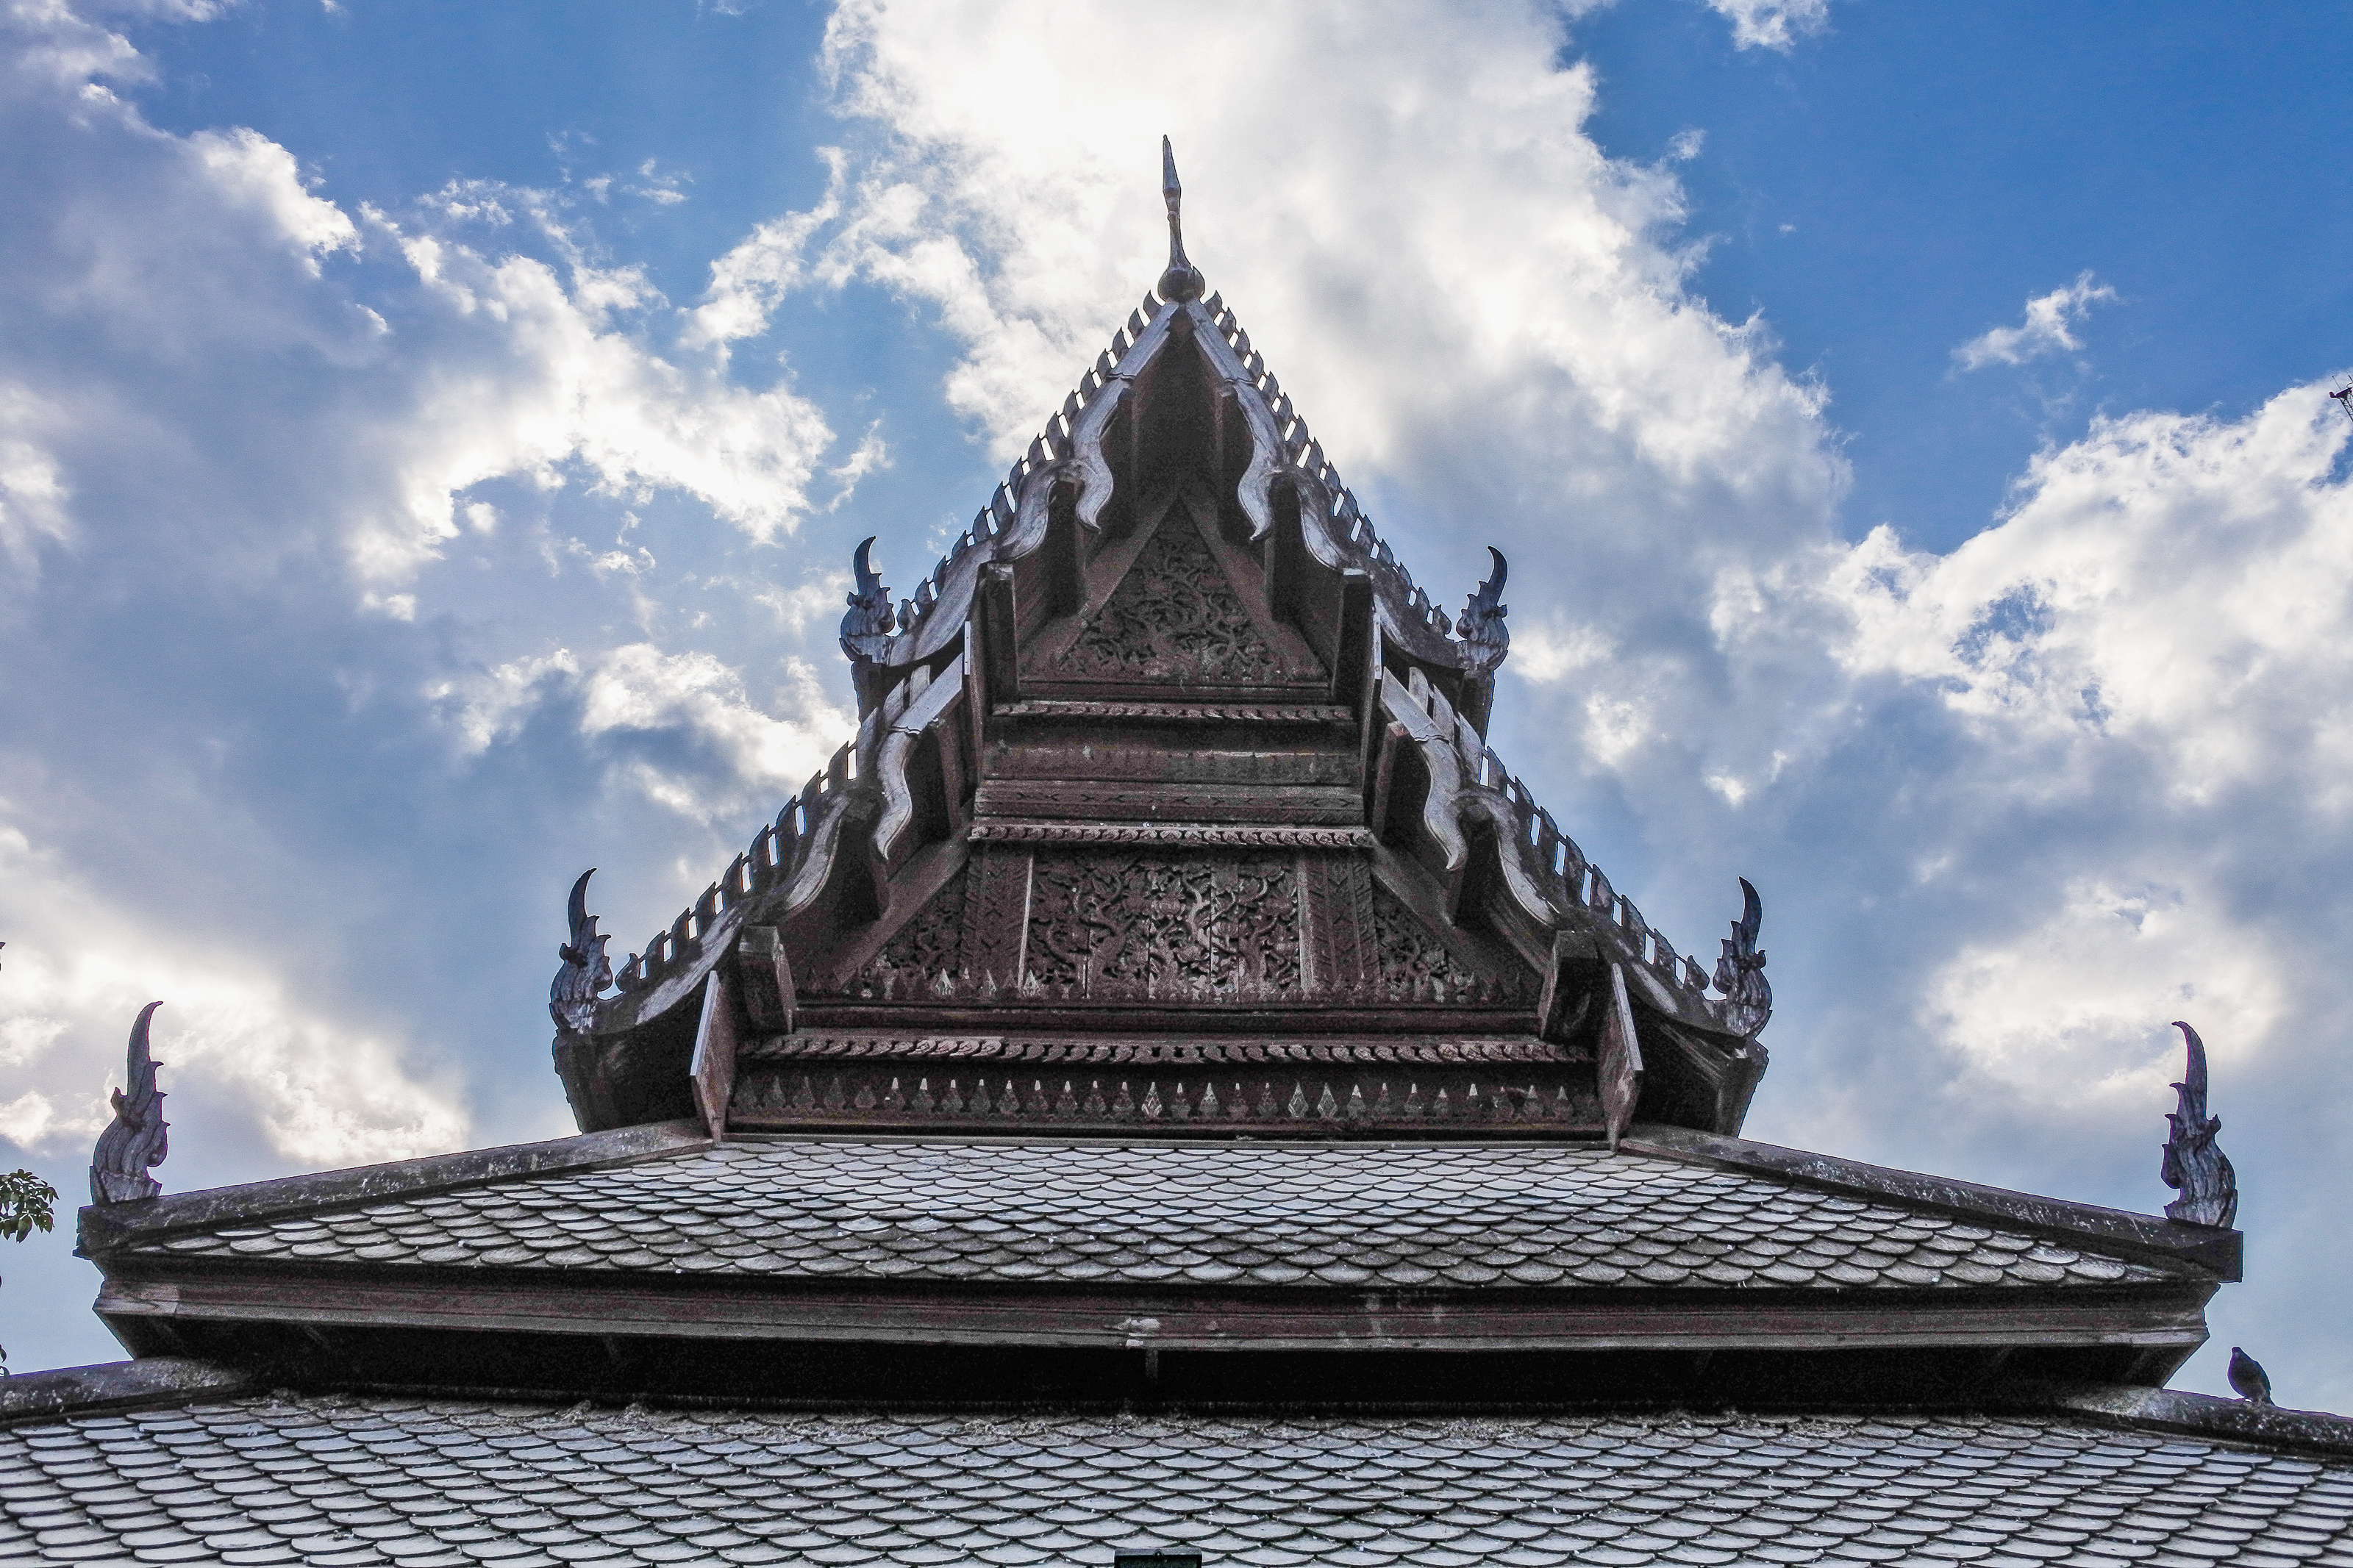
pond, art, texture, hall, historical, lotus, thai, water, religion, attraction, library, pavilion, wooden, thailand, temple, style, landmark, travel, decoration, architecture, sky, place of worship, wat, cloud, roof, building, chinese architecture, pagoda, historic site, japanese architecture, spire, hindu temple, stock photography, photography, facade, ancient history, symmetry, world, tower, tourism